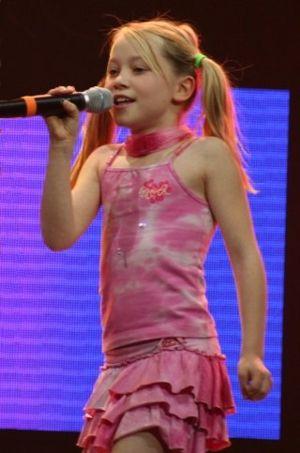
Malin Reitan est une chanteuse norvégienne.